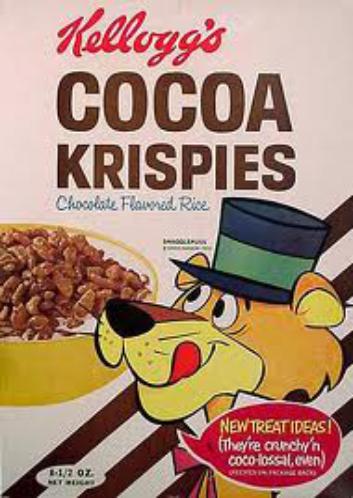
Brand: Cocoa Krispies
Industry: Food